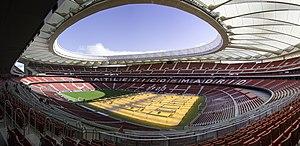
L'International Champions Cup 2018 est la sixième édition de ce tournoi amical international de pré-saison. Il s'est déroulé entre le 20 juillet et le 11 août 2018.
La finale de la Ligue des champions 2018-2019 est la 64ᵉ finale de la Ligue des champions de l'UEFA. Ce match de football a eu lieu le 1ᵉʳ juin 2019 à l'Estadio Metropolitano de Madrid, en Espagne.
Le Club Atlético de Madrid S.A.D, plus couramment appelé Atlético de Madrid, Atlético ou Atleti, est un club de football espagnol basé à Madrid, qui dispute actuellement la Liga.